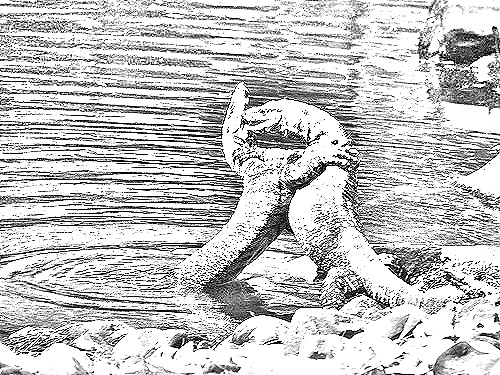
Portrait style: Sketch Portrait